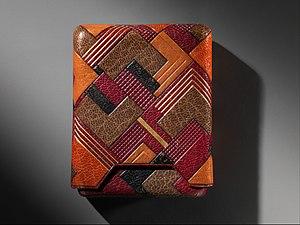
L'Art déco est un mouvement artistique né dans les années 1910, principalement au lendemain de la Première Guerre mondiale et qui prit son plein épanouissement au cours des années 1920 avant de décliner lentement à partir des années 1930, pour prendre fin avec la Seconde Guerre mondiale. C'est le premier mouvement d'architecture-décoration de nature mondiale.
Pierre-Émile Legrain, né le 2 octobre 1889 à Levallois-Perret et mort le 17 juillet 1929, est un décorateur, relieur, illustrateur et ébéniste français.